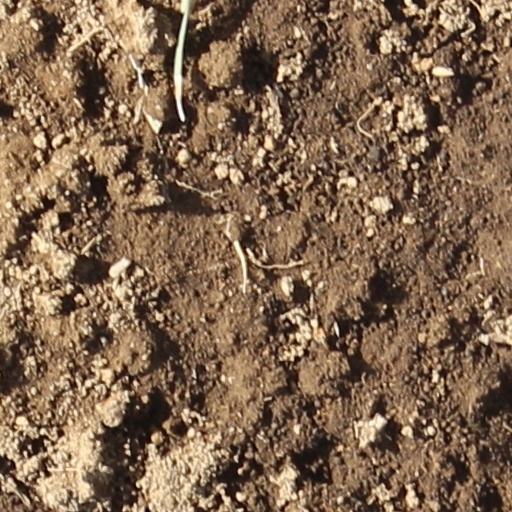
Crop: wheat